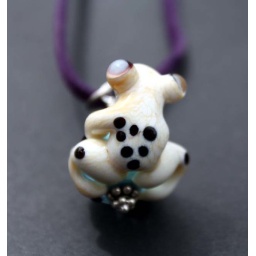
an ivory frog with black feet and black dots on her rump. sitting on a blue bead encased in clear. adorable!